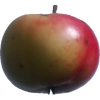
Label: Apple 11